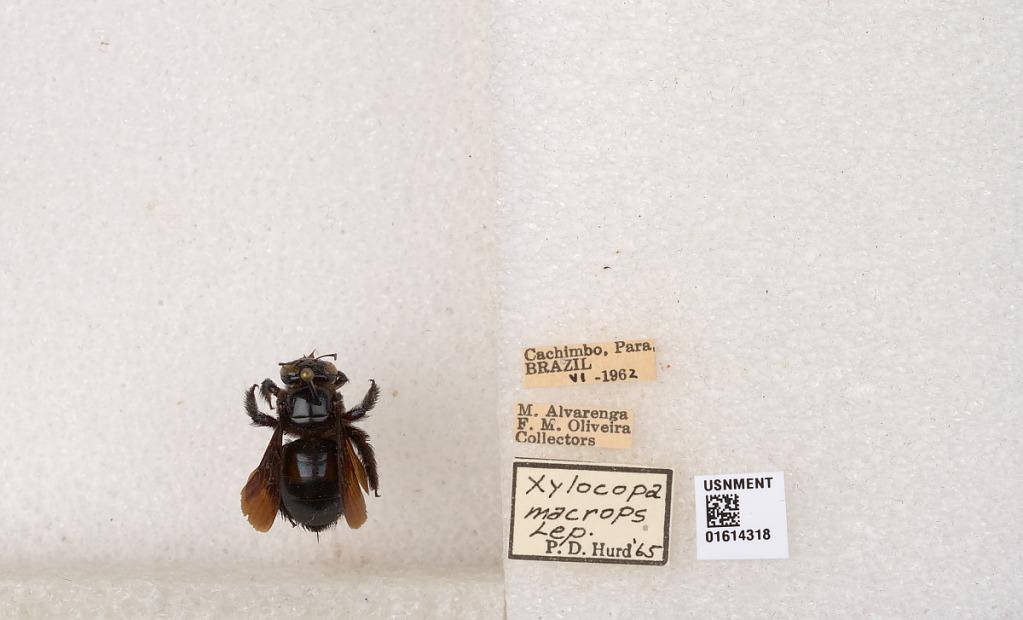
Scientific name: Xylocopa (Schonnherria) macrops Lepeletier
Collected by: M. Alvarenga & F. Oliveira
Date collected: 1962-6-1
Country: Brazil
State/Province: Para
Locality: Cachimbo
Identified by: Hurd, P. D.